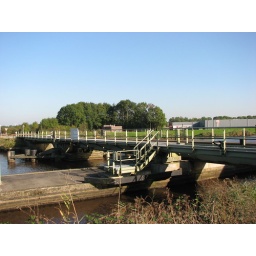
The railway bridge over the Westerwold Aa river in Nieuwe Schans.